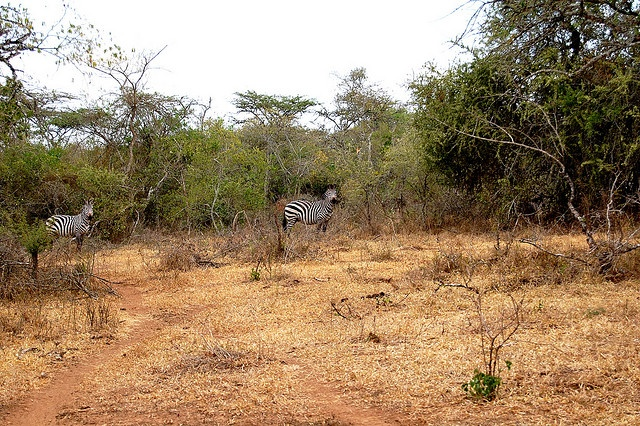
a couple of zebras walk into a open area
Two zebras standing in the woods bu trees staring.
A couple of zebra walking across a dry grass field.
Two Zebras in a dried grass area of a wooded area.
There are two giraffes standing in the distance.